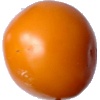
Label: yellow_tomato